A.N.I.M.A.L.

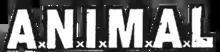
The band's logo

The band started as Animal with the line-up of Andrés Gimenez (ex-Beso Negro - vocals and guitar), Roberto "el Polaco" Zelasek (ex-Los Violadores- bass) and Anibal Alo (drums), but after Zelasek left the band, they had to change the name to A.N.I.M.A.L for legal reasons (Animal was registered under Zelasek's name, he recorded under this name, but never released any official record). In 1991 Gimenez recruited Marcelo "Corvata" Corvalán as their new bassist and then recorded their self-titled debut album, which (unlike later releases) had a more classic heavy metal oriented sound with some mild grunge influences. During that period of time, the band opened for Biohazard and Bad Religion in the Obras Sanitarias arena in Buenos Aires, and then Pantera at the same venue.